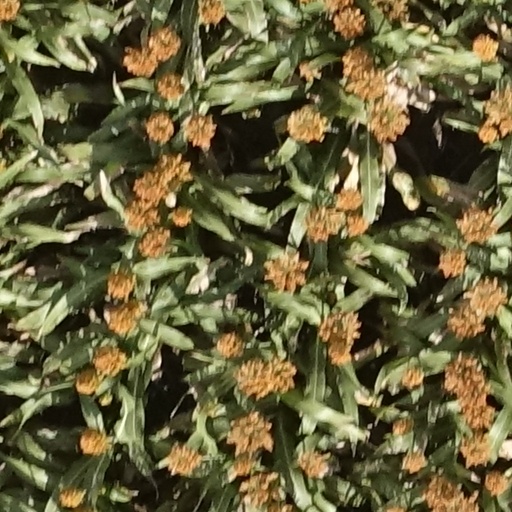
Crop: sorghum